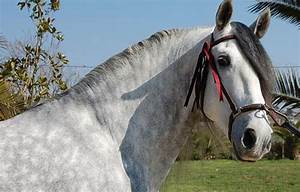
Label: cavallo